2006–07 Sydney FC season

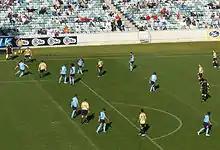
Sydney FC playing Newcastle United at Canberra Stadium

The group stage of the A-League pre-season cup saw Sydney drawn with Queensland Roar FC, Newcastle United Jets and the New Zealand Knights, whilst in the "bonus round" they would face Perth Glory. Sydney decided to host their two "home" matches during the group stage in Canberra (vs Newcastle) and Wollongong (vs Perth), as well as a match in Campbelltown in the final rounds of the competition. Sydney's first match for 2006–07 was against Queensland, and featured the debut of former Queensland player Alex Brosque, as well as Nikolai Topor-Stanley, a short-term signing to cover injury to defender Jacob Timpano. Brosque scored the winning goal for Sydney against his old club with three minutes remaining. Sydney went to the top of the group with a 2–1 win over Newcastle, Topor-Stanley scoring just three minutes into his debut starting appearance, and the Jets' only goal coming from Sydney player Terry McFlynn. A scoreless draw away to New Zealand sealed Sydney's place in the semi-finals, with the "bonus round" against Perth Glory still to play. Sydney won the match 3–0, picking up two bonus points and easily finishing on top of Group B with 12 points to each other teams' three.